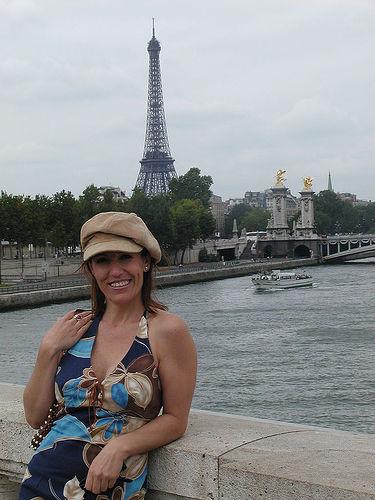
Weather: cloudy or overcast